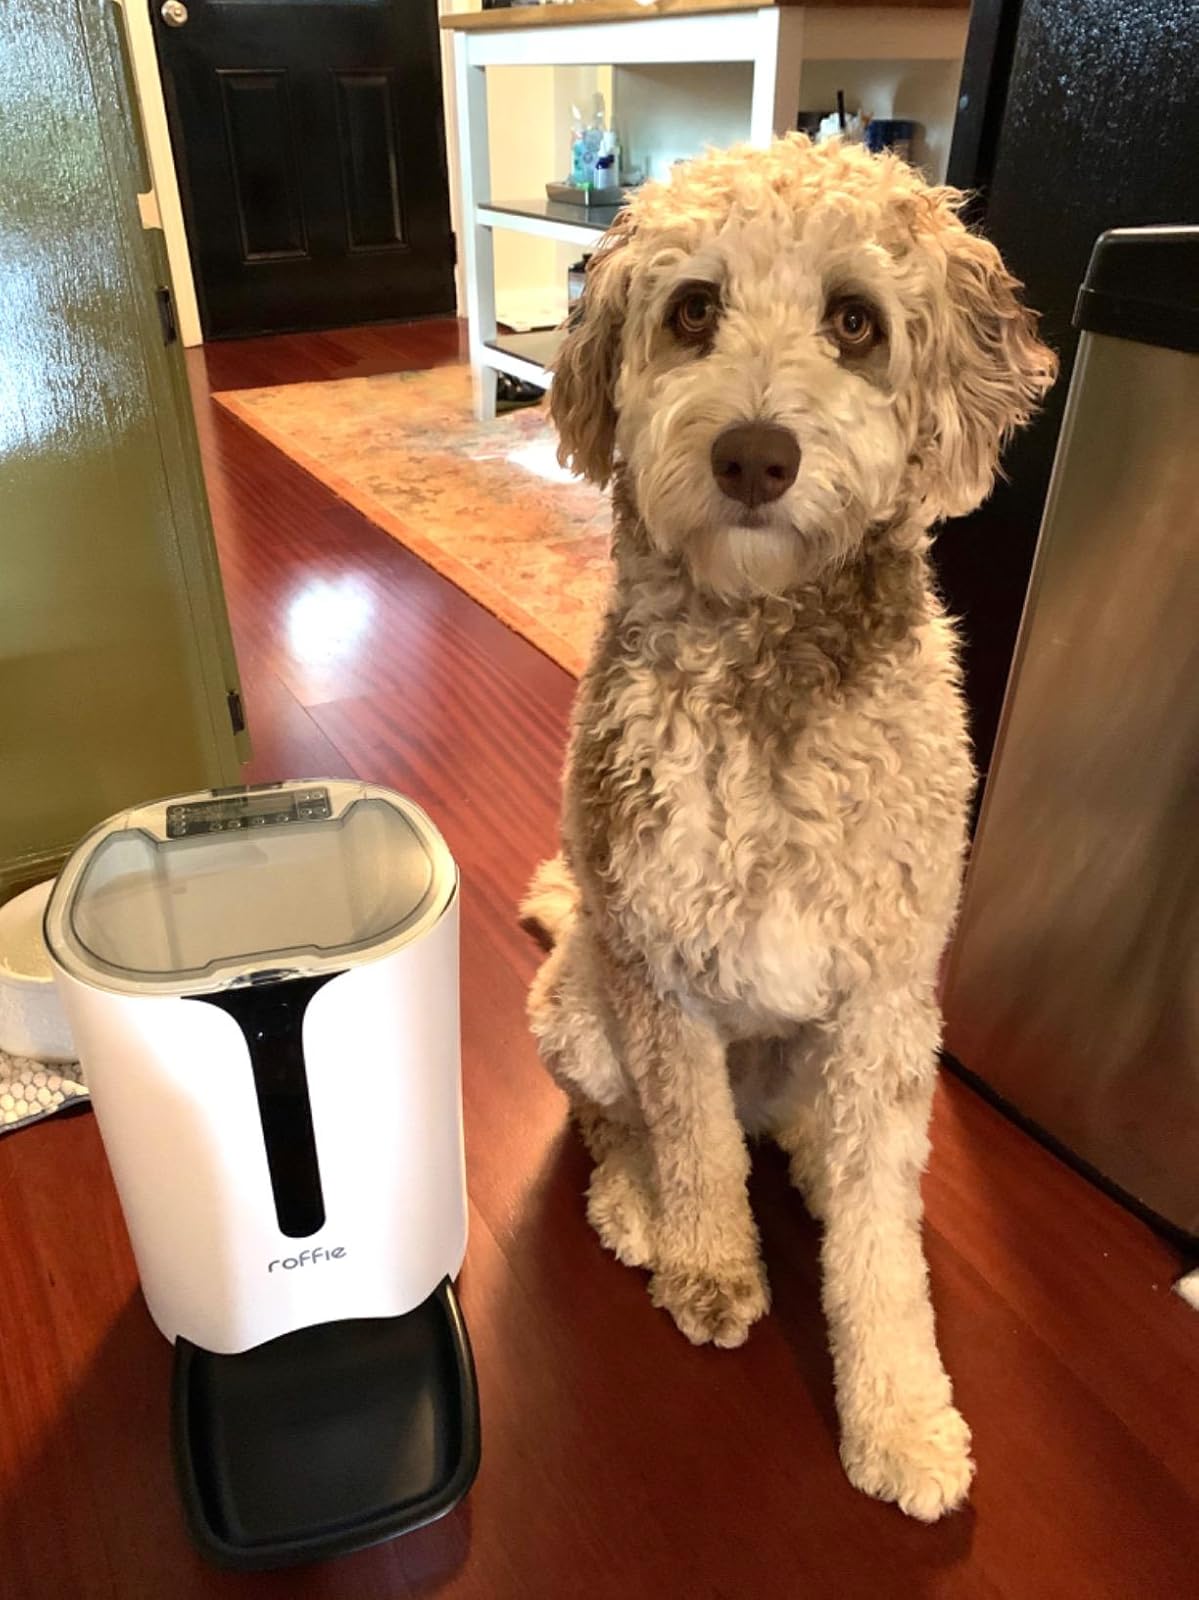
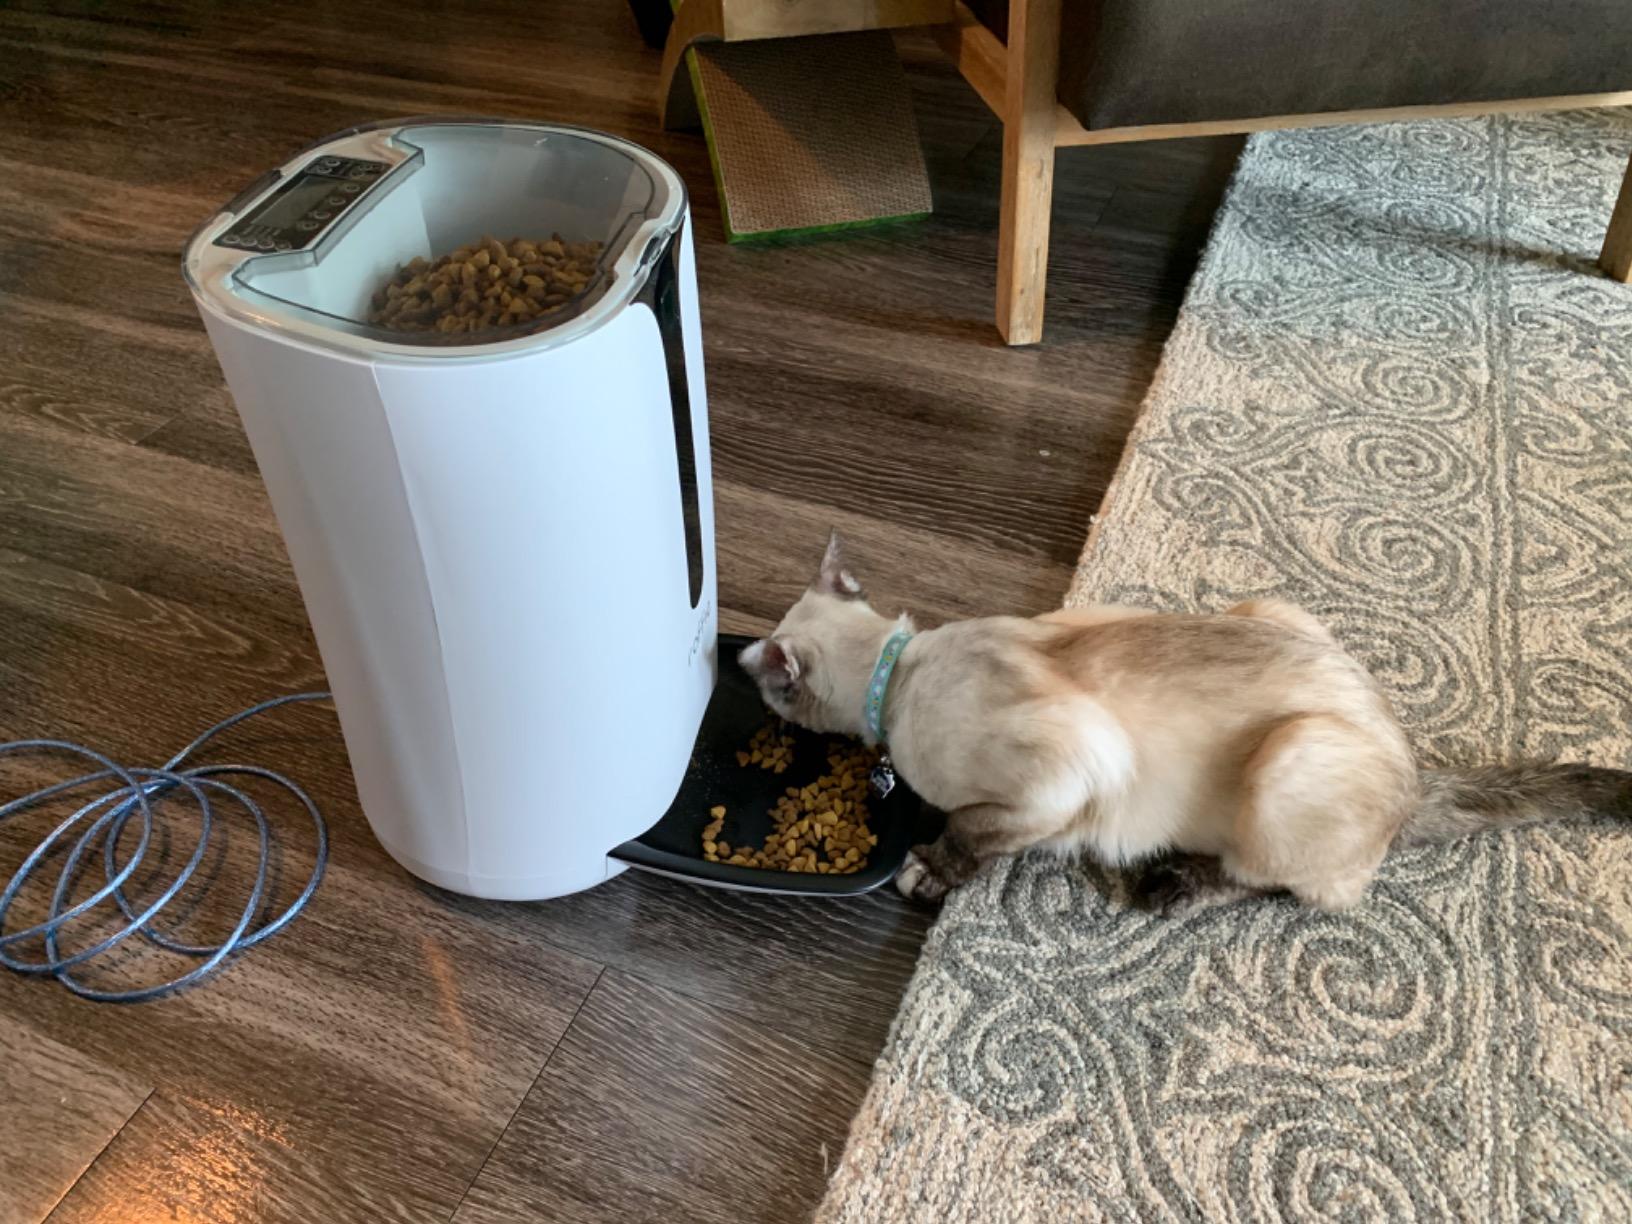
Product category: items_feeder
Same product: yes